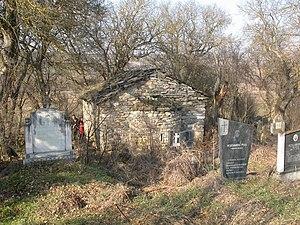
Les monuments culturels d'importance exceptionnelle sont les monuments de Serbie qui possèdent le plus haut degré de protection.
Cet article recense les monuments culturels du district de Peć en Serbie et au Kosovo.